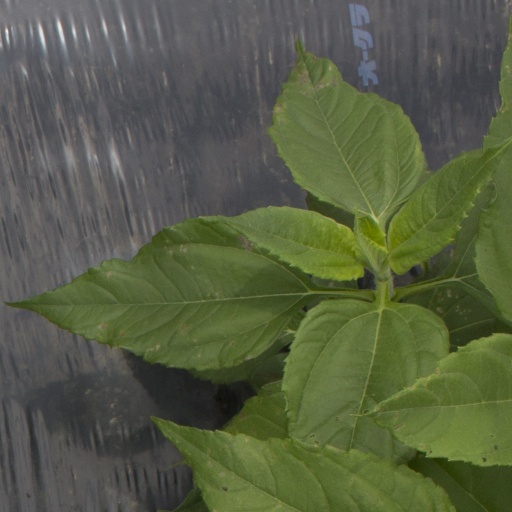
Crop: Jerusalem artichoke